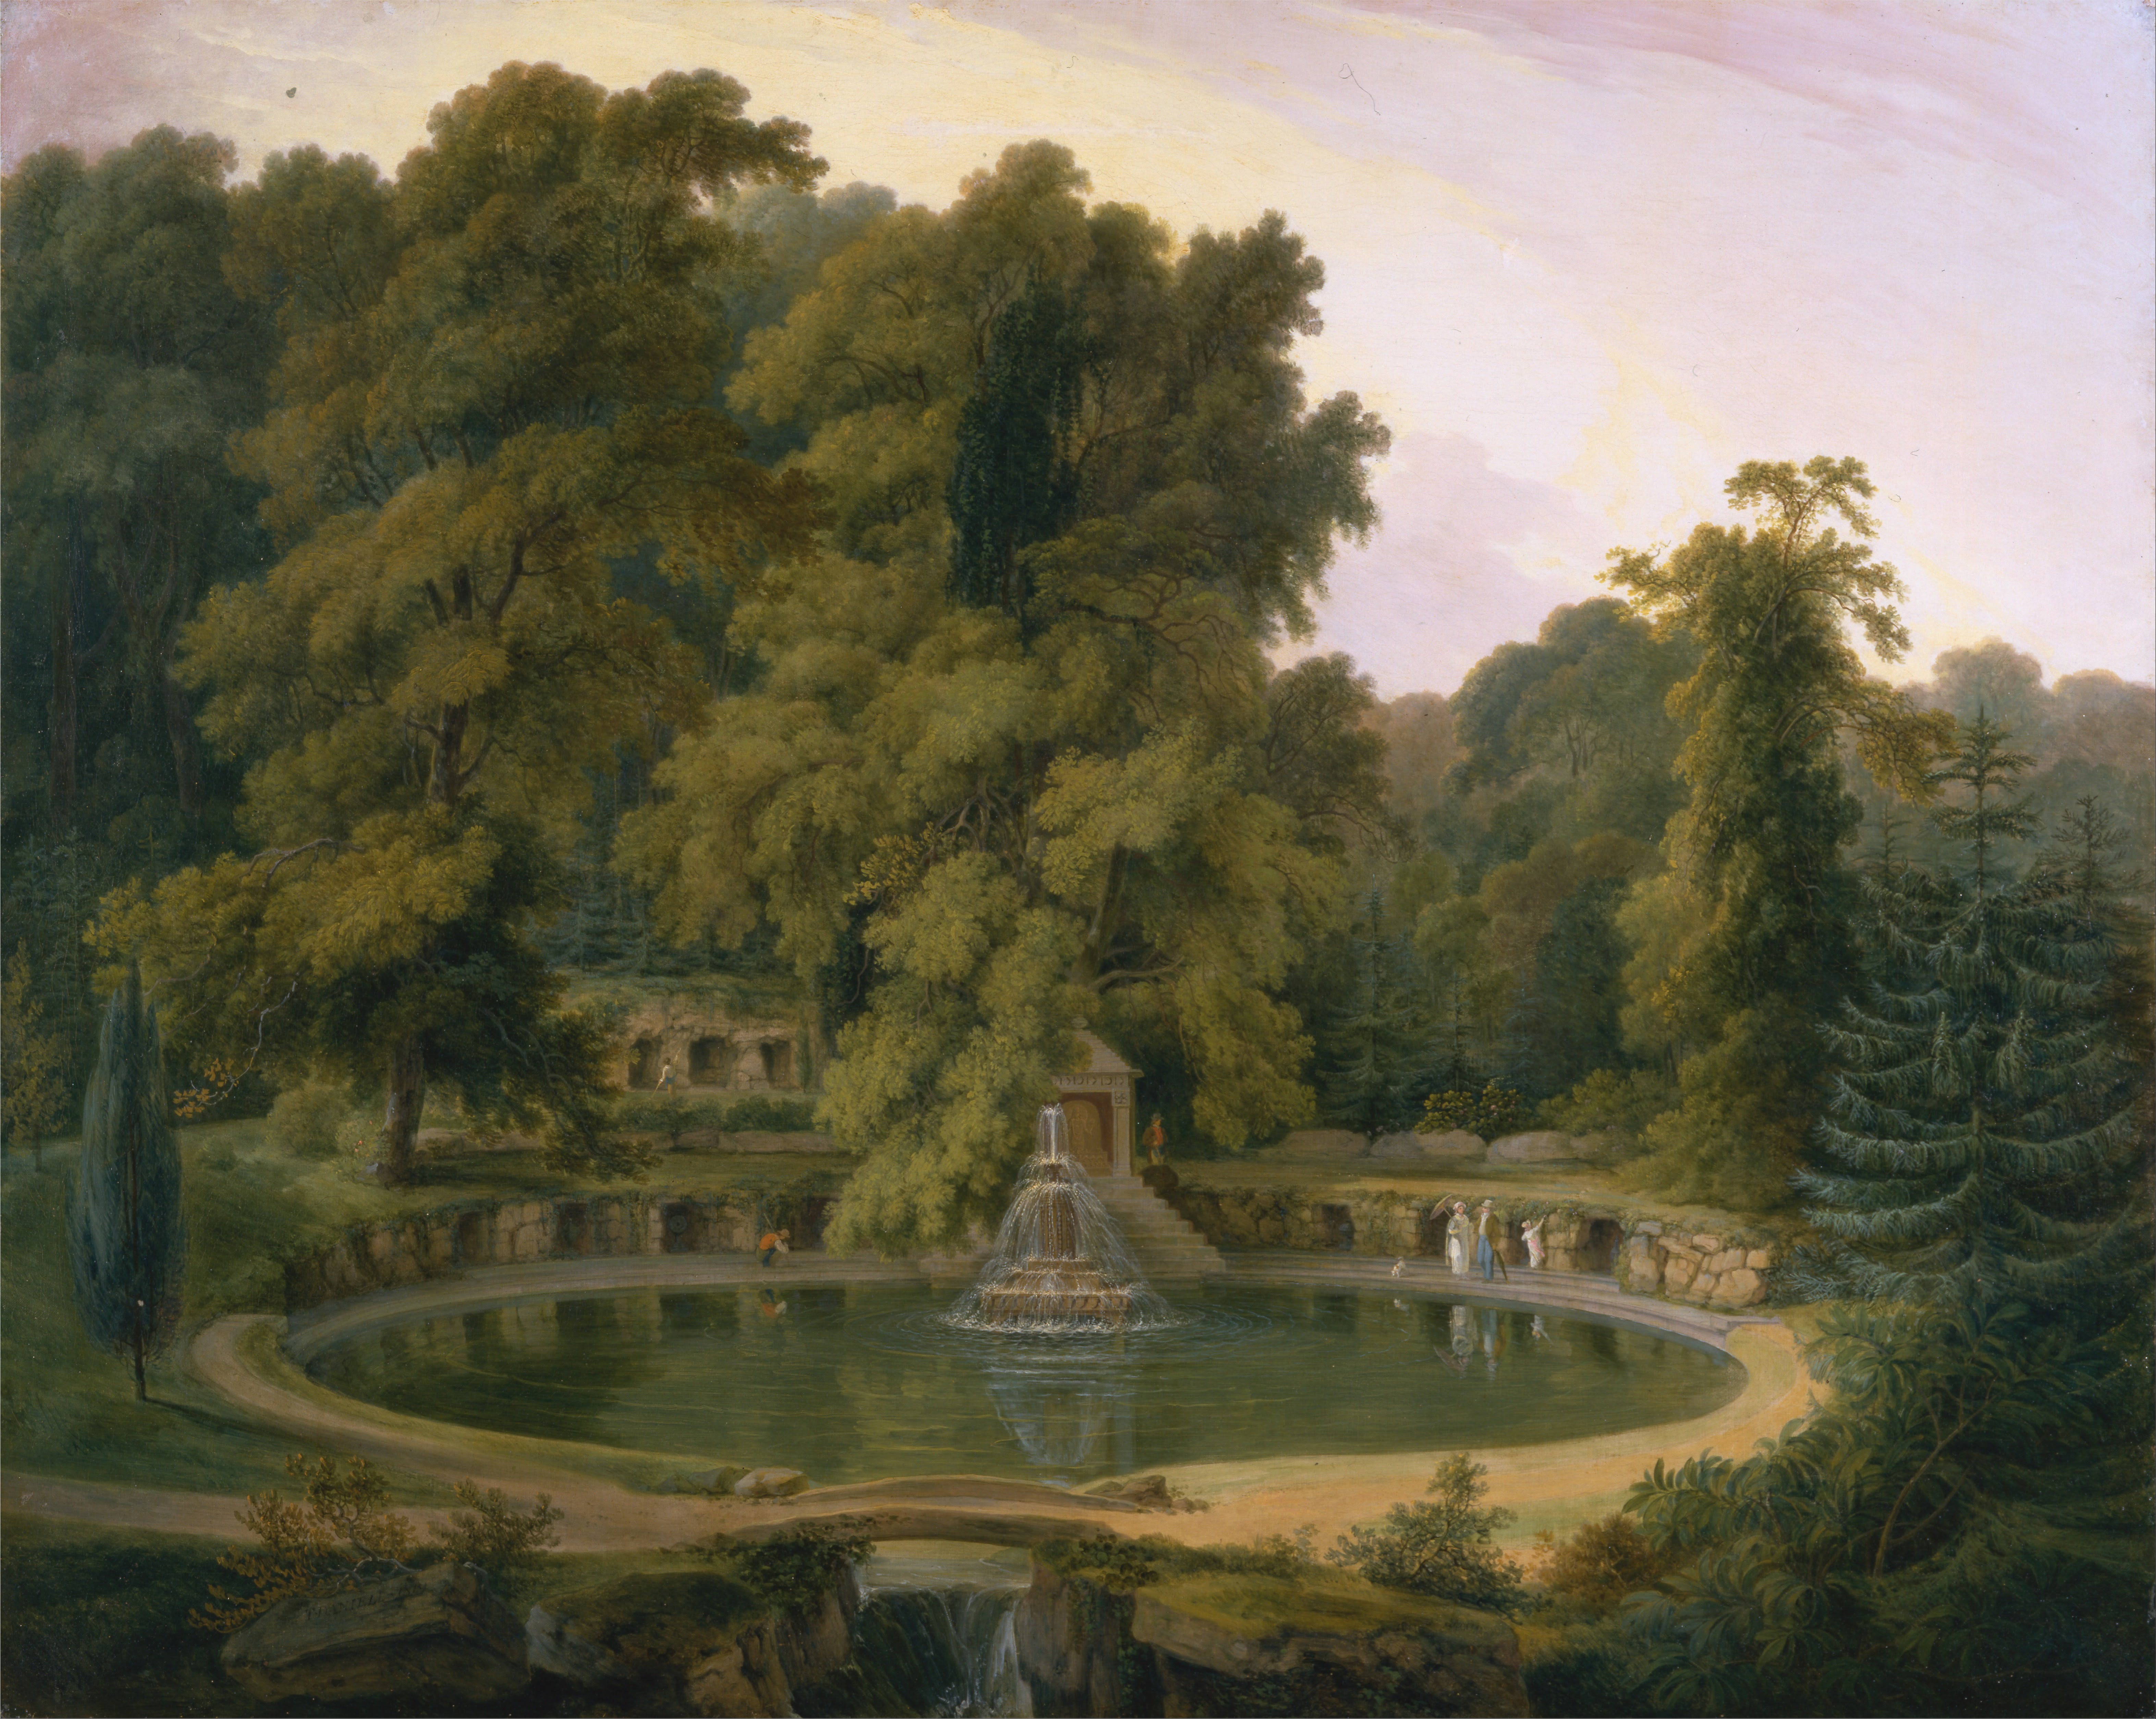
landscape, water, forest, people, sky, wood, building, summer, pond, line, spring, scenic, painting, brand, trees, font, woods, art, clouds, design, text, reflections, screenshot, oil on canvas, thomas daniell